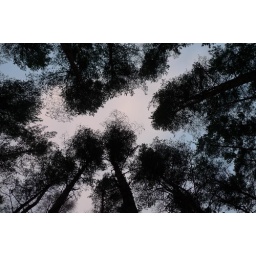
I took a book and a run and lay in the forest for a time. Two Roe Deer pranced past me